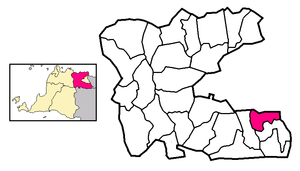
Pondok Aren est un kecamatan district de la kota de Tangerang du Sud dans la province indonésienne de Banten. En 2013 sa population était de 303 093 habitants.